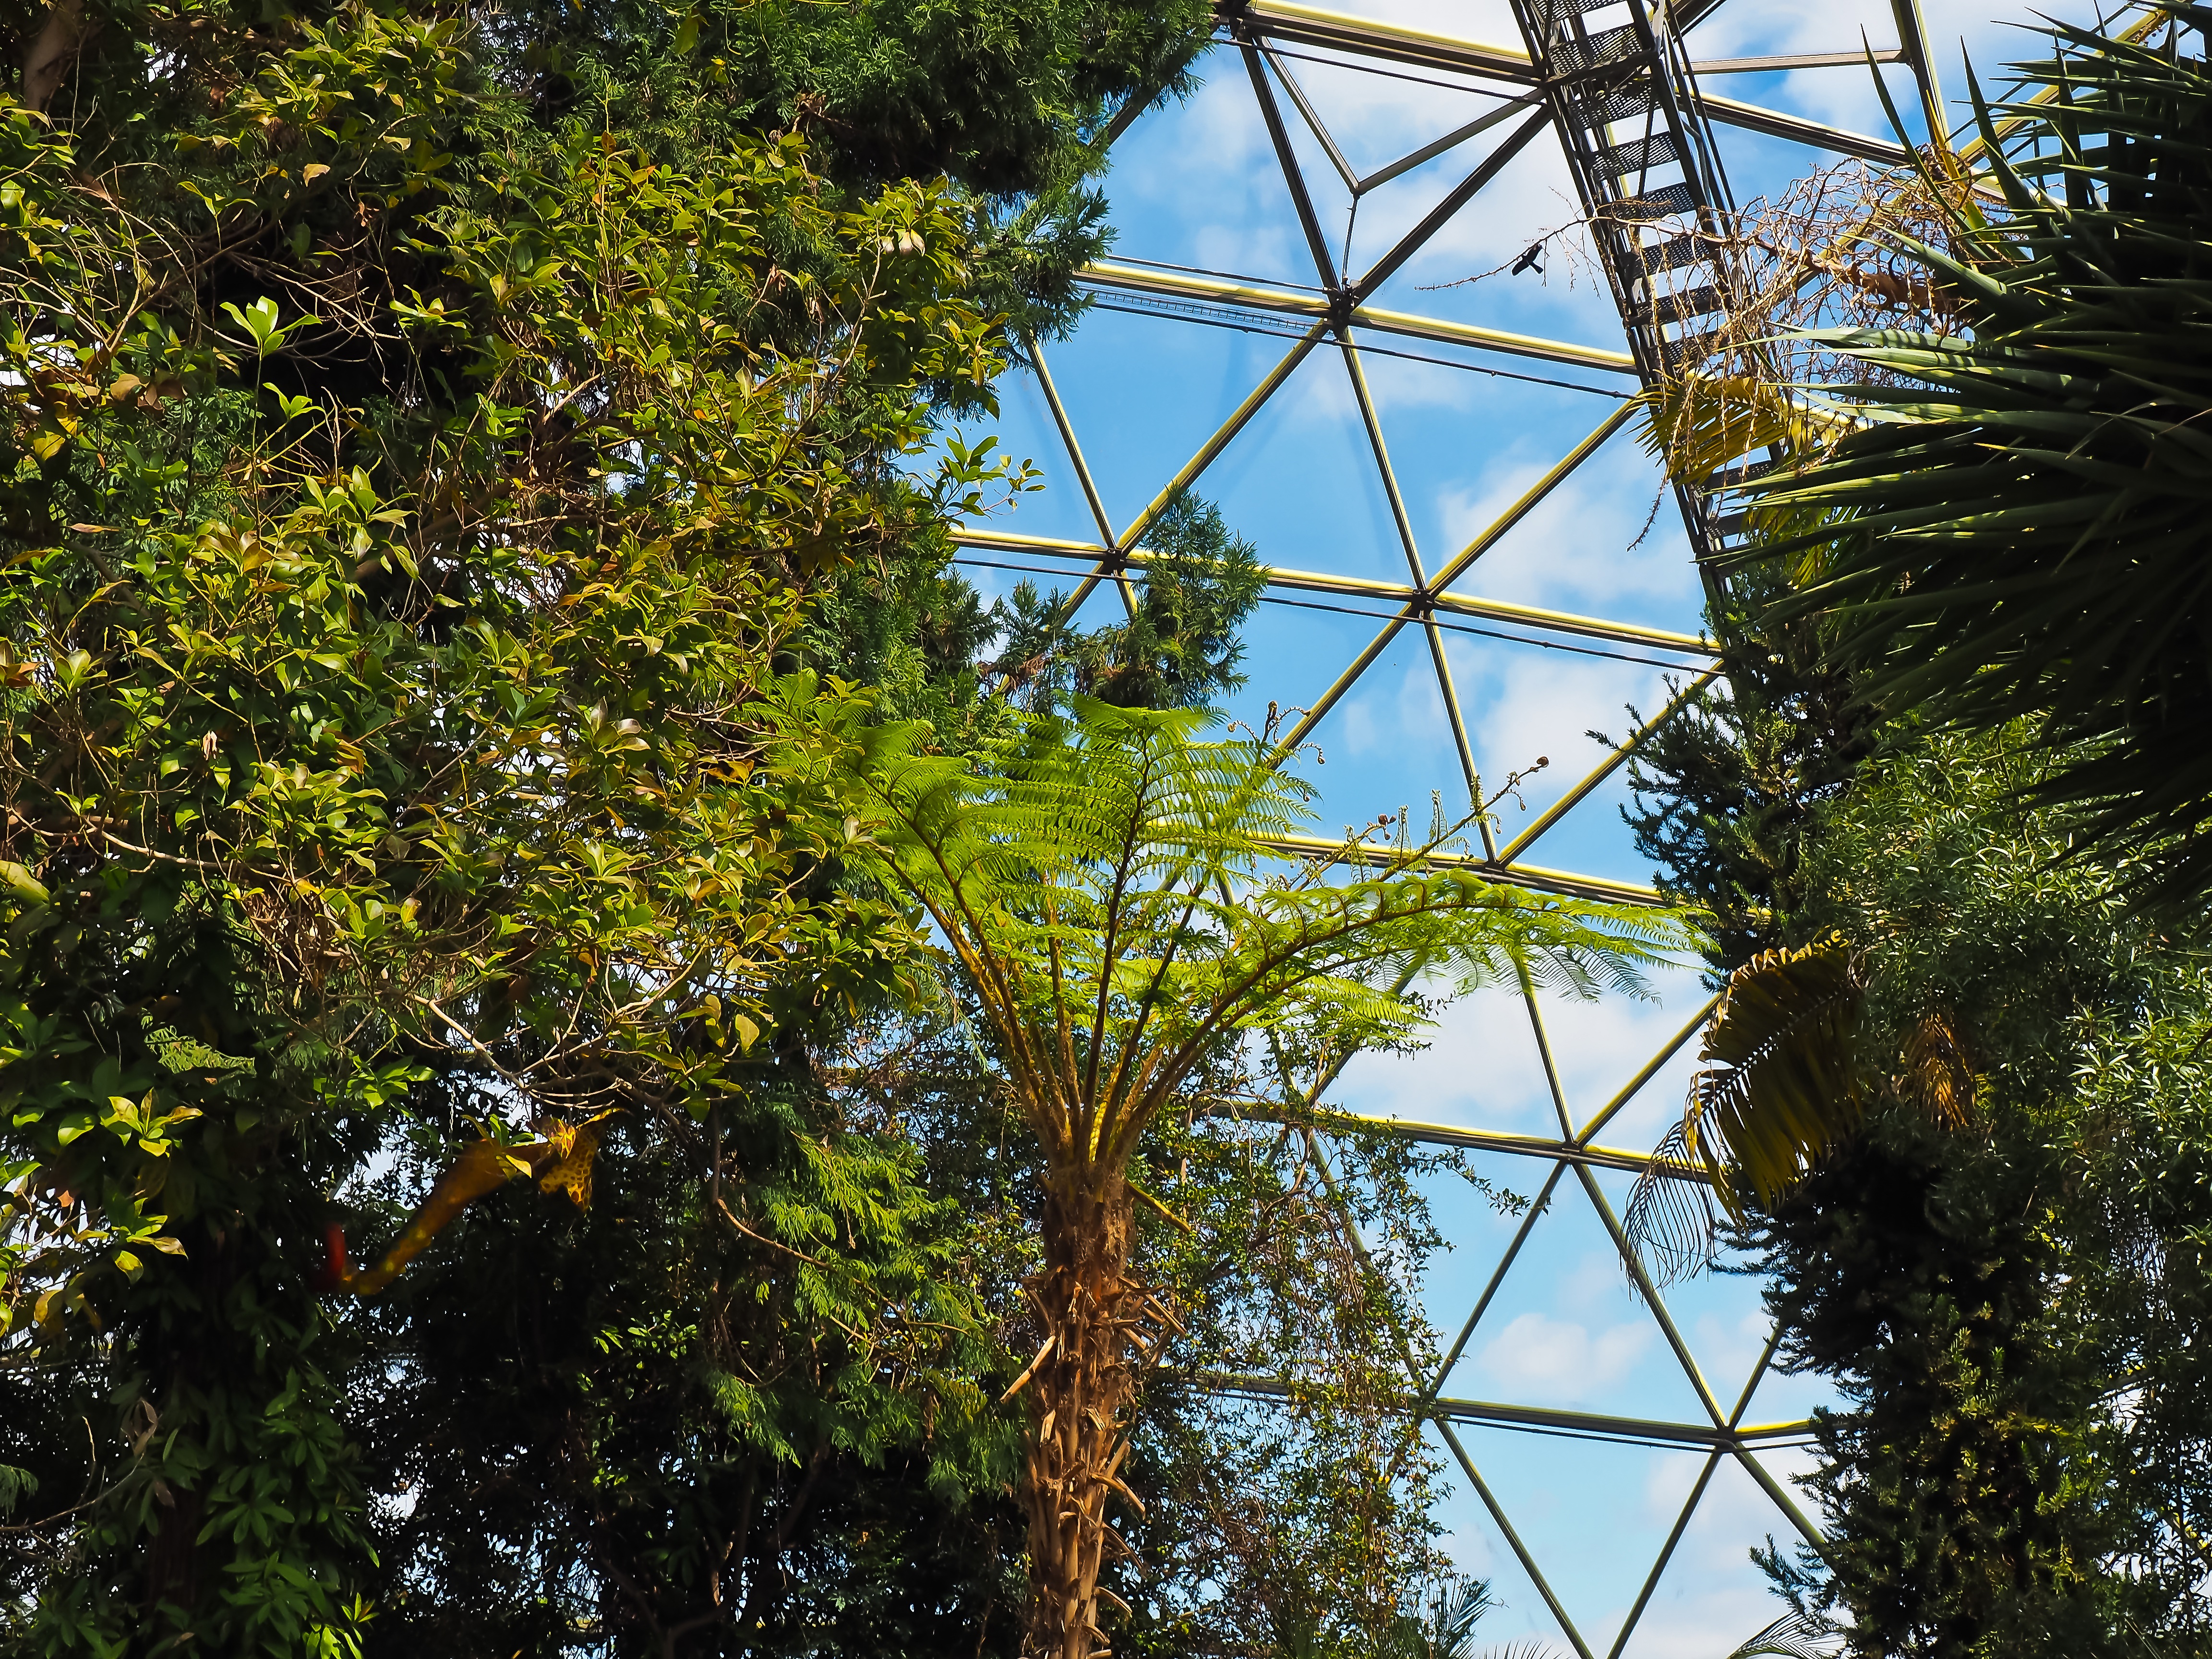
tree, abstract, architecture, plant, sky, sunlight, flower, glass, building, tower, botany, garden, flora, modern, greenhouse, flowers, clouds, botanical garden, exotic, splendor, about, dusseldorf, biotope, palms exotic, woody plant